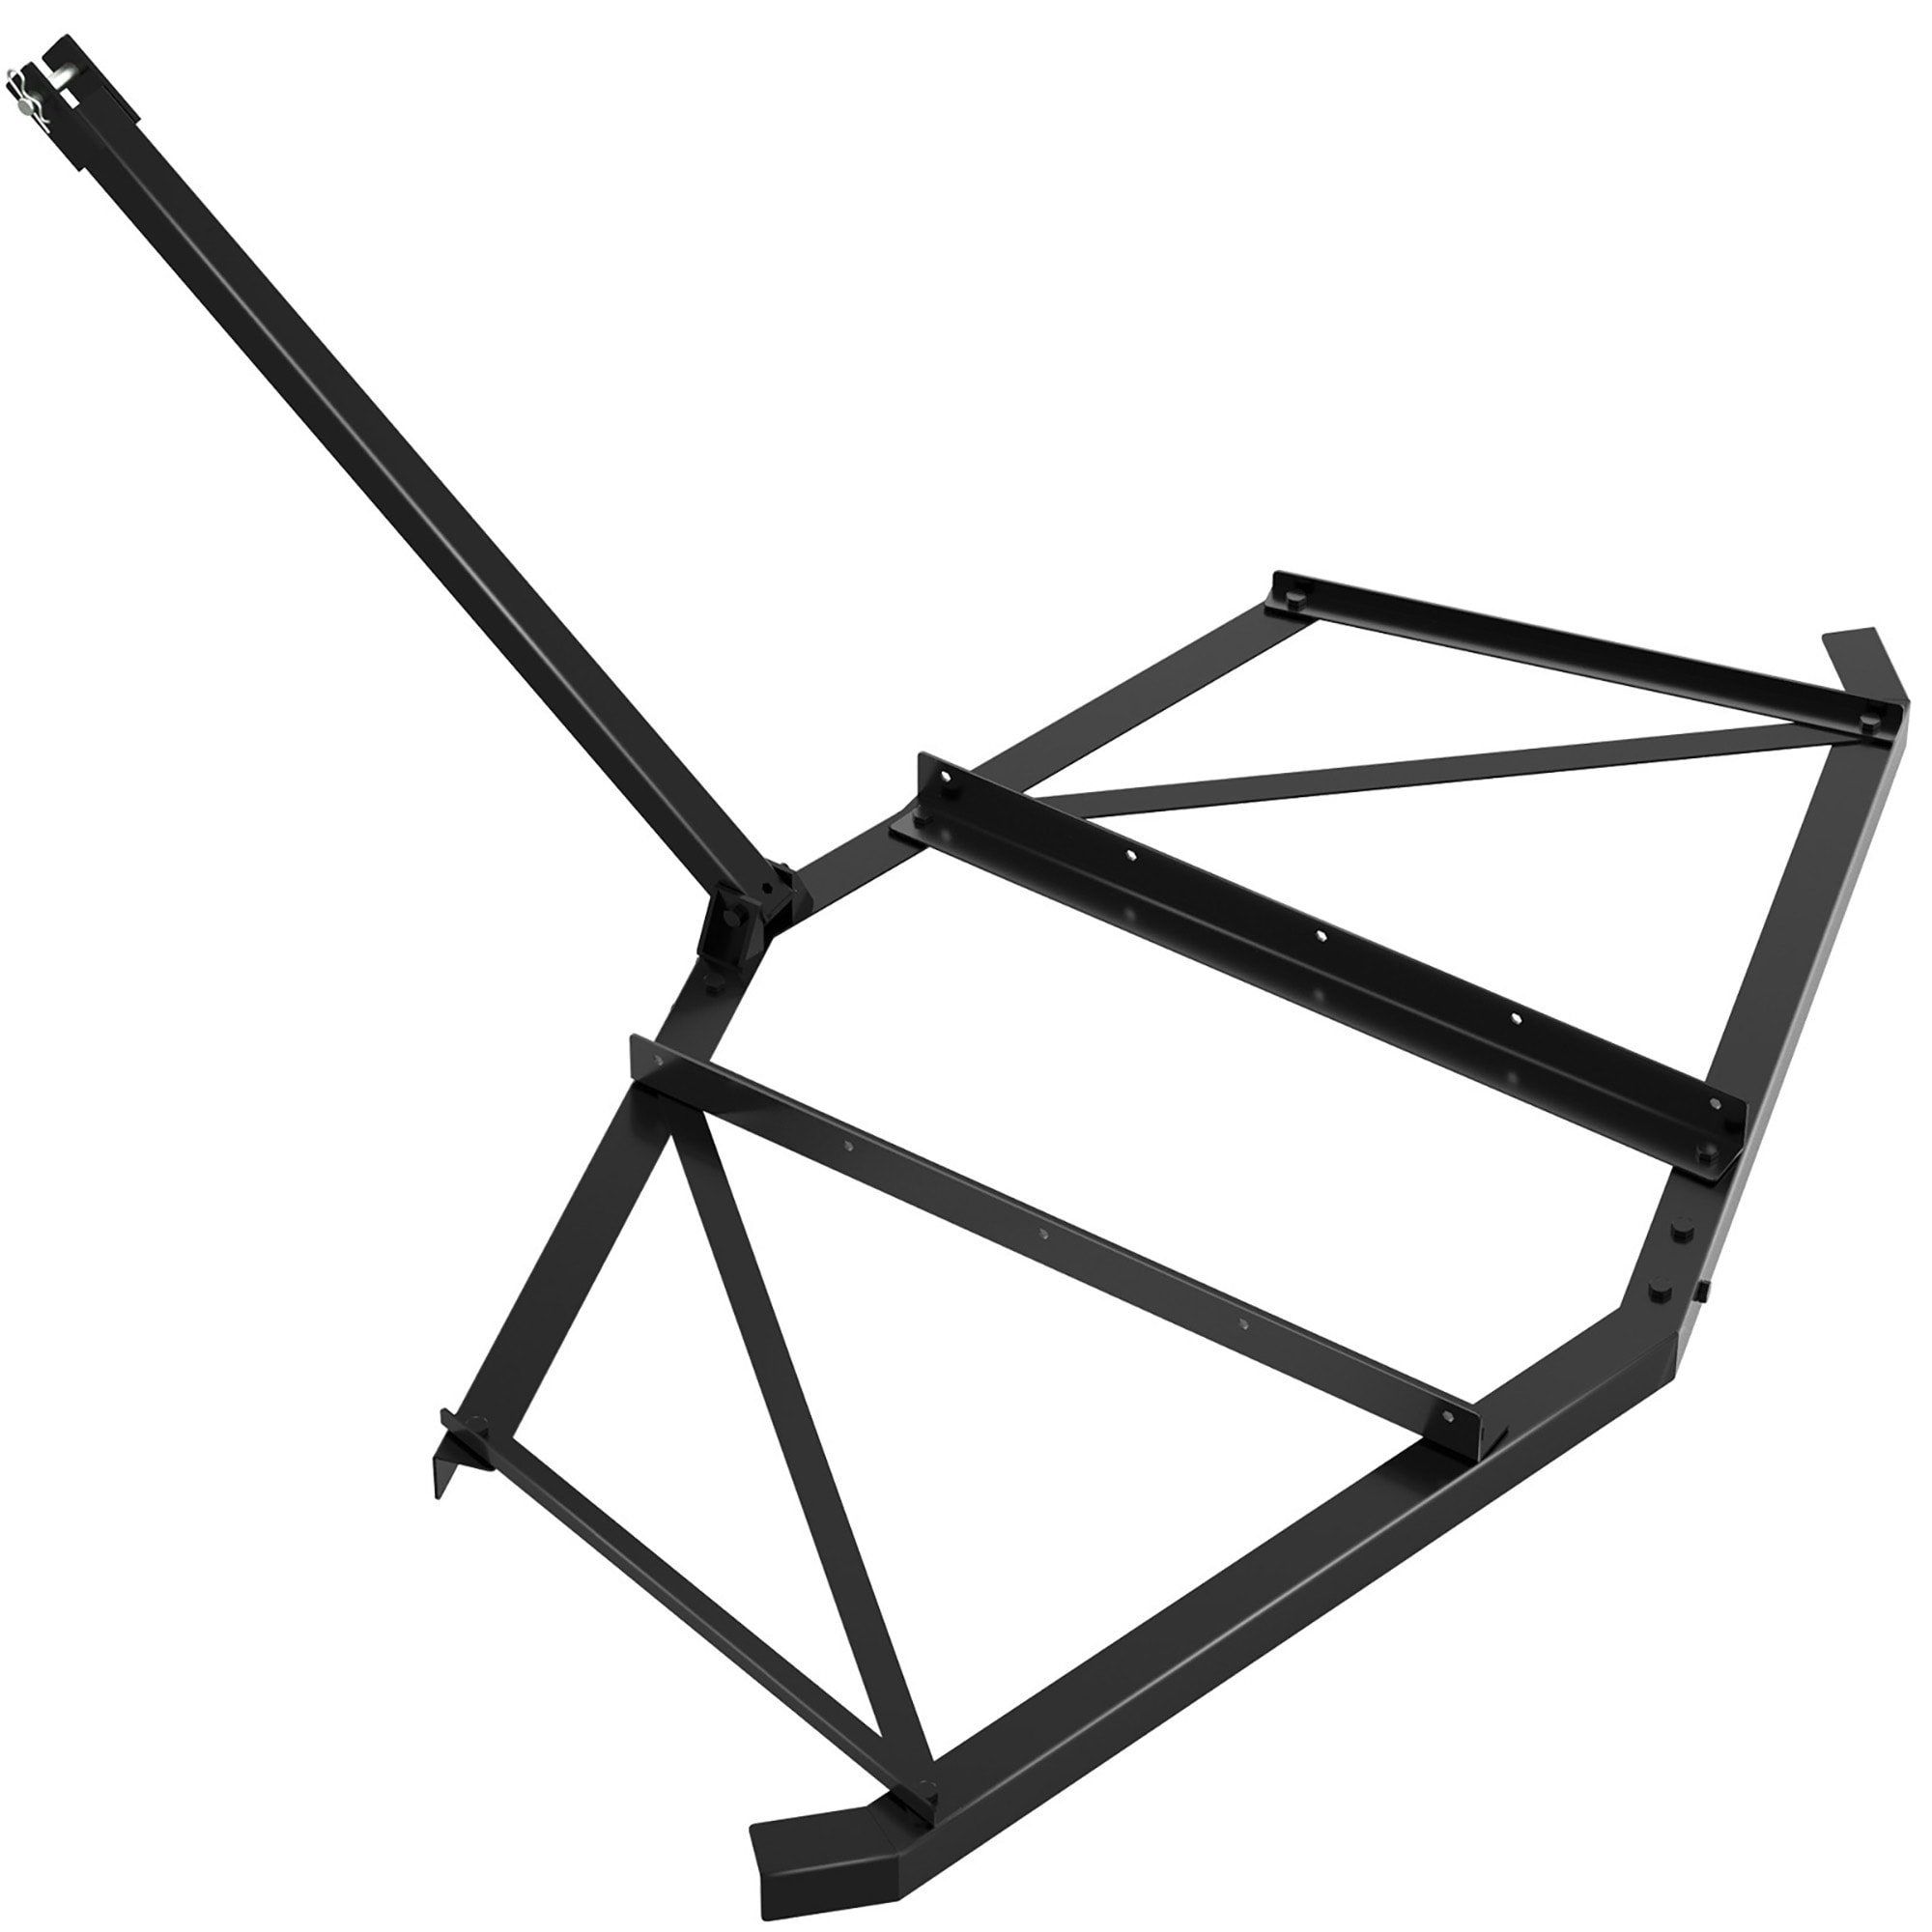
Walensee 66 in. Heavy Duty Steel Driveway Drag for ATV, UTV, Garden Lawn Tractors LTA-001-LS
Brand: Walensee
The drag harrow is made of high-quality all-welded steel for great durability and reliability. This driveway drag has a width of 66 inches, which is wide enough to cover large swaths of land, so you can get the job done quicker and more efficiently. The harrow is suitable for attaching to most ATVs, UTVs, Garden Tractors, and Utility Tractors.
Category: Home & Garden > Lawn & Garden > Outdoor Power Equipment Accessories > Multifunction Outdoor Power Equipment Attachments > Tiller & Cultivator Attachments